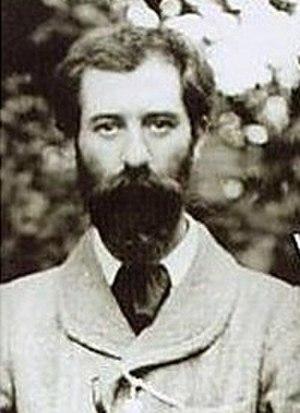
8 février : Sardanapale, opéra de Victorin de Joncières, créé au Théâtre-Lyrique.
Le Quintette pour piano et cordes, op. 42, est une œuvre de Louis Vierne en trois mouvements pour piano et quatuor à cordes.
Charles Koechlin, né le 27 novembre 1867 dans le 16ᵉ arrondissement de Paris et mort le 31 décembre 1950 au Rayol-Canadel-sur-Mer, est un compositeur français.
Musiciens de France, dont le titre complet est Musiciens de France, la génération des grands symphonistes, est un ouvrage de musicologie écrit par Paul-Gilbert Langevin en collaboration avec d'autres musicologues, dont Harry Halbreich, Jean Maillard et Geneviève de La Salle, et édité en 1979 aux éditions Richard Masse dans La Revue musicale.